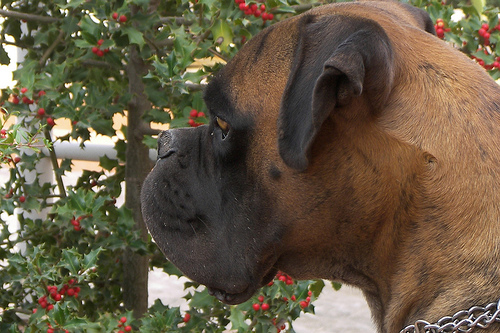
Animal: dog
Breed: boxer